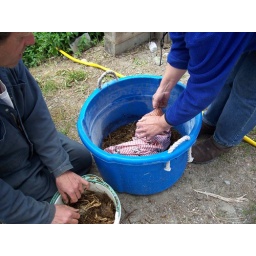
Putting the red worms for compost in thier new home